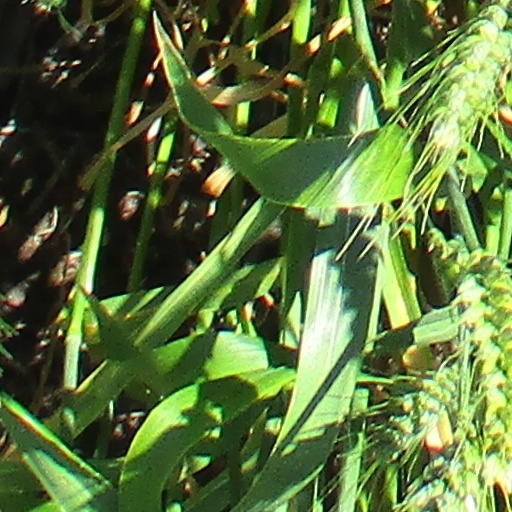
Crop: wheat